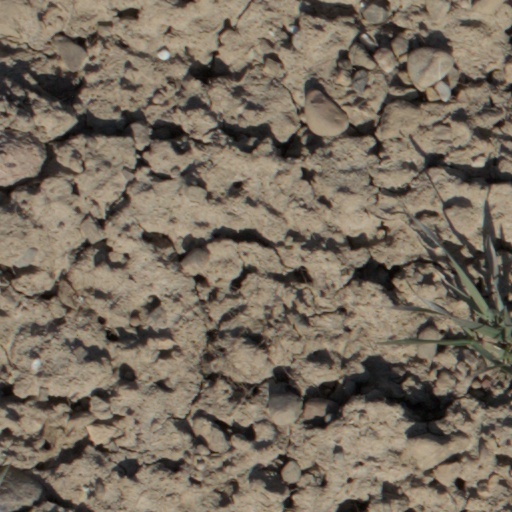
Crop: wheat